Helen Gladstone

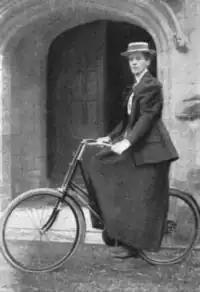
In "The Sketch", 6 October 1897

In 1901 Gladstone became the second Warden of the Blackfriars Settlement, succeeding Margaret Sewell. While dedicated to the Settlement's objectives, She found the organisational side of the Warden's position far less congenial, and stood down after five years.